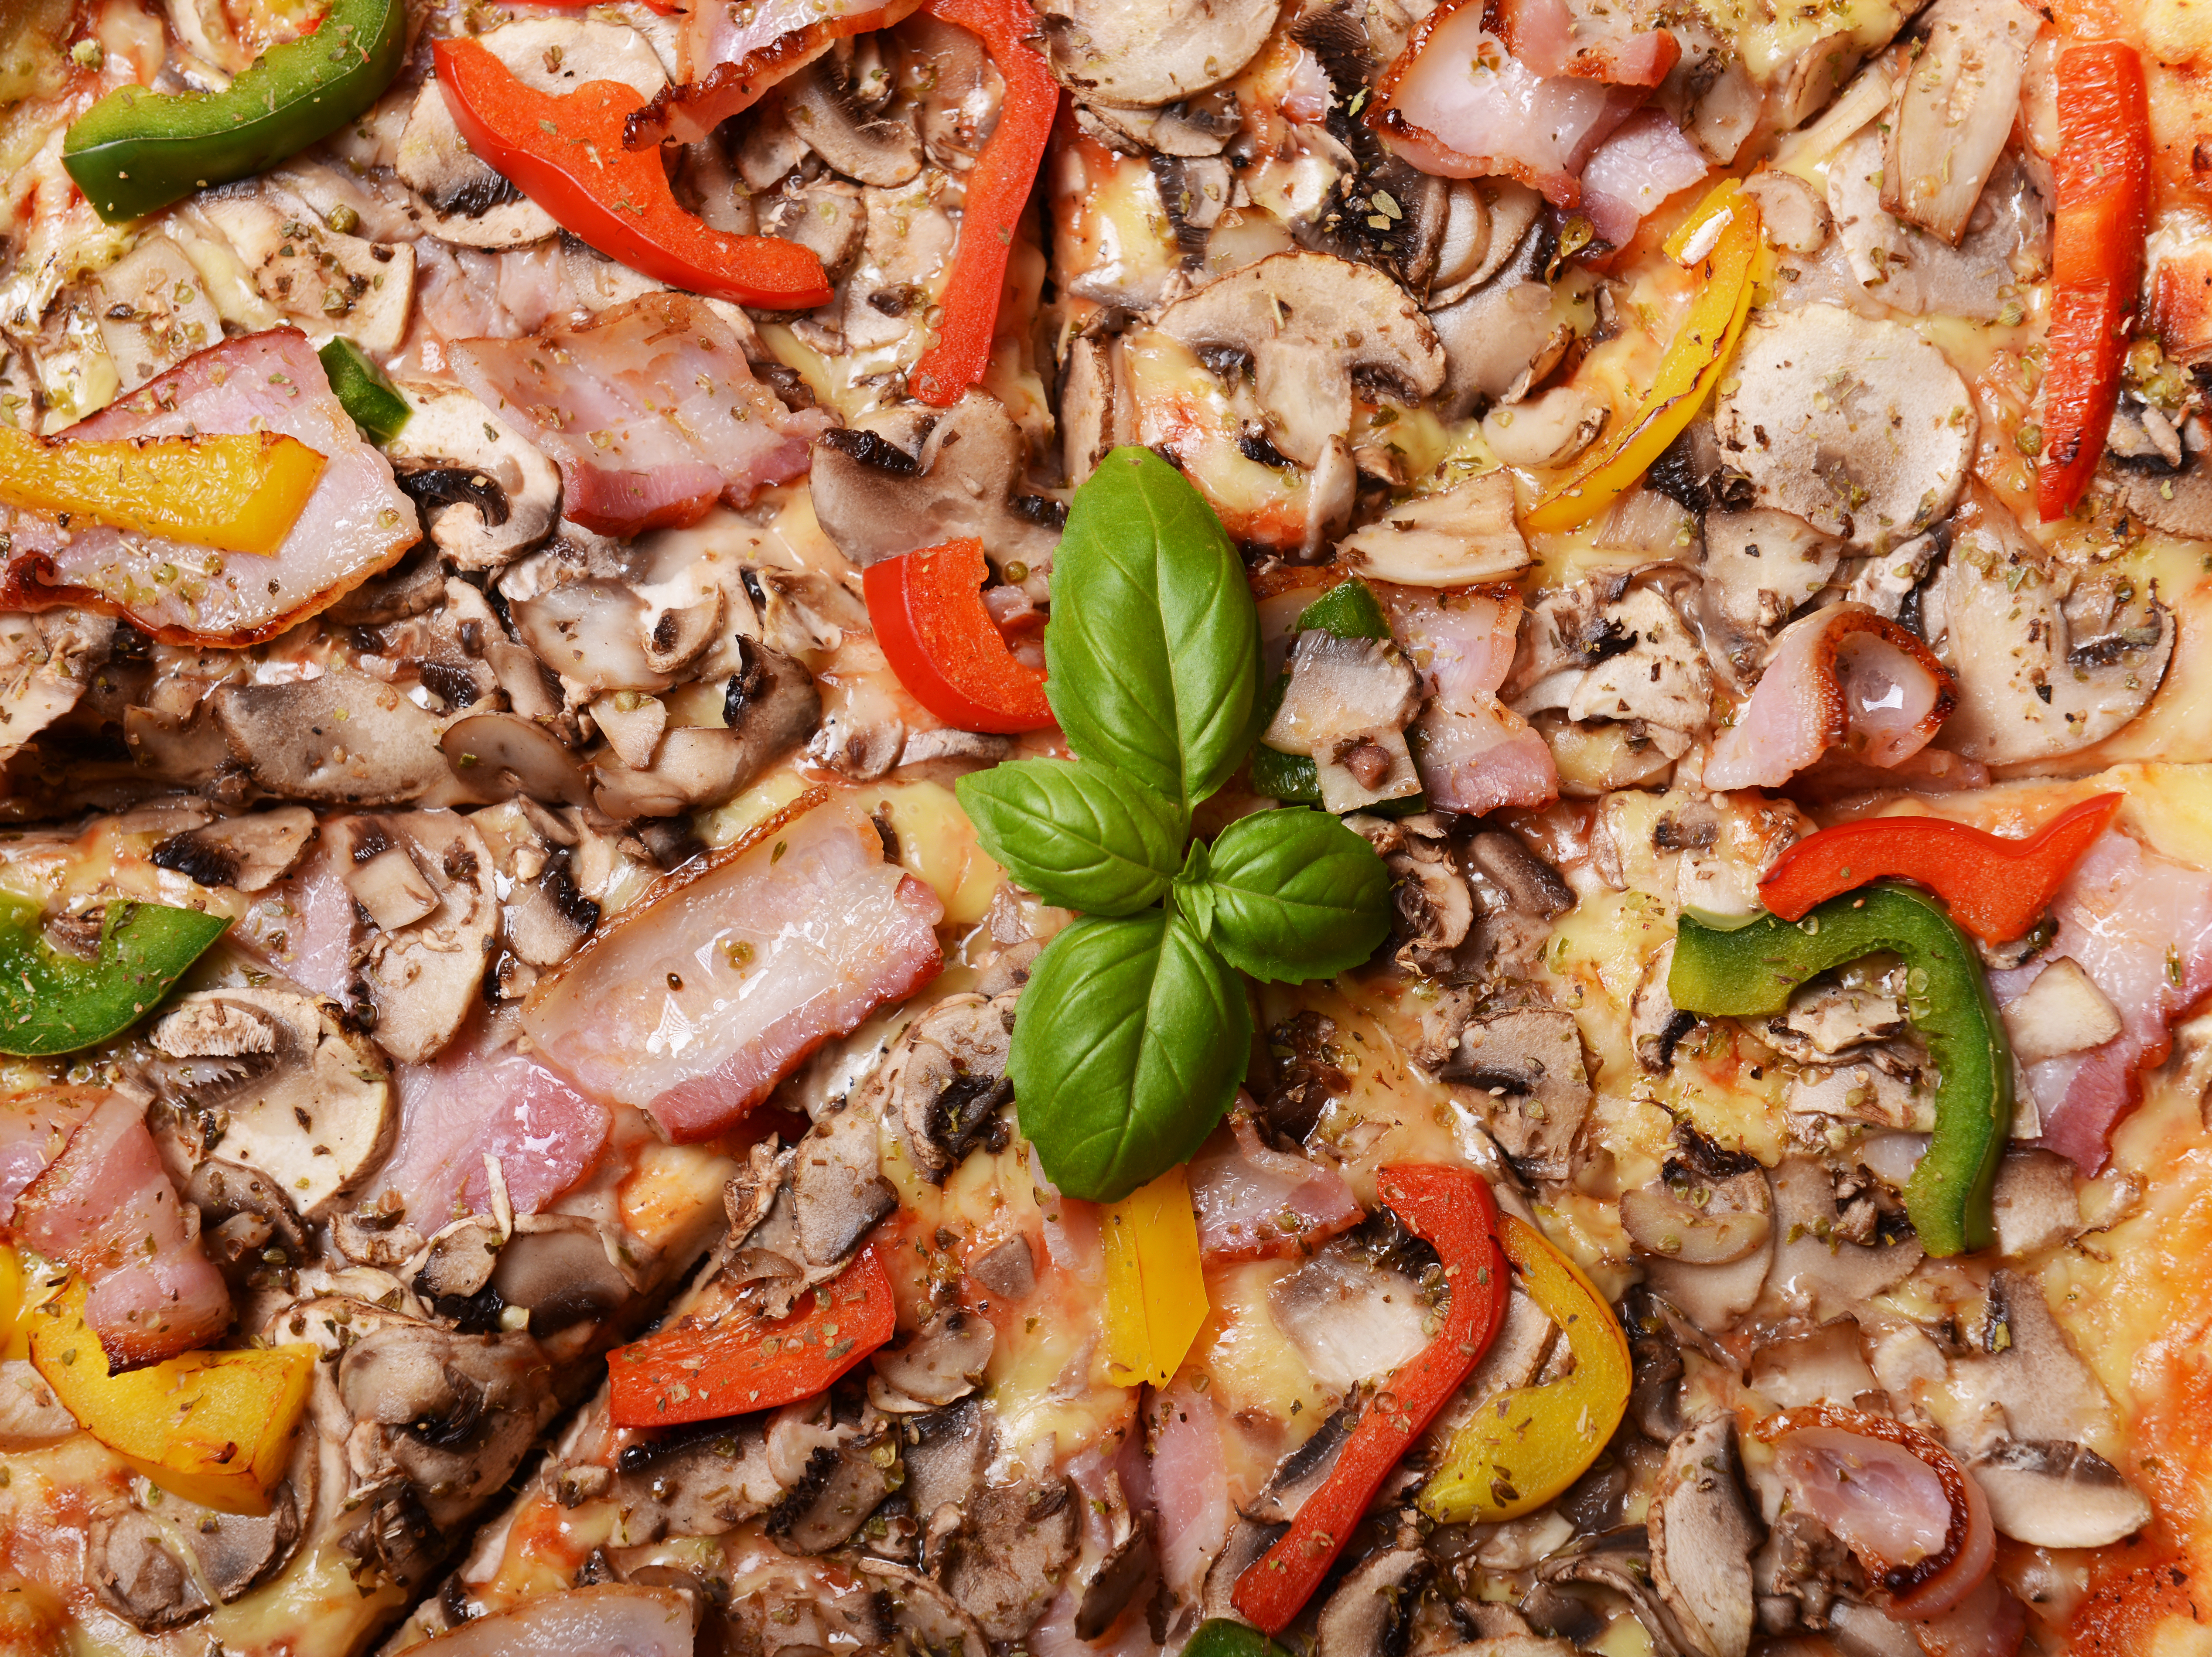
pizza, food, ingredient, recipe, cuisine, dish, mixture, produce, meat, cookware and bakeware, superfood, comfort food, natural foods, fruit, vegetable, italian food, soil, stuffing, Karahi, groundcover, cooking, cajun food, petal, side dish, american food, seafood, beef, wok, stew, thai food